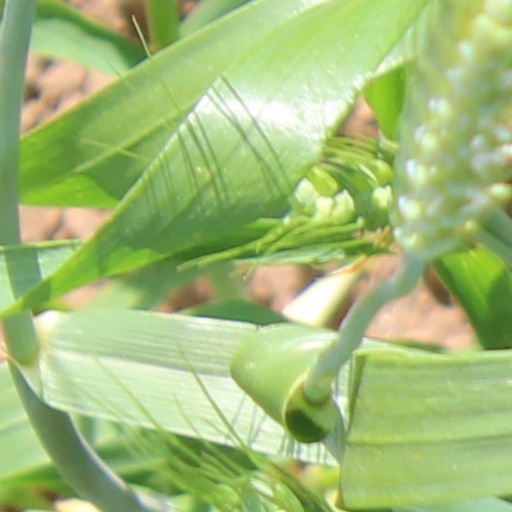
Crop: wheat